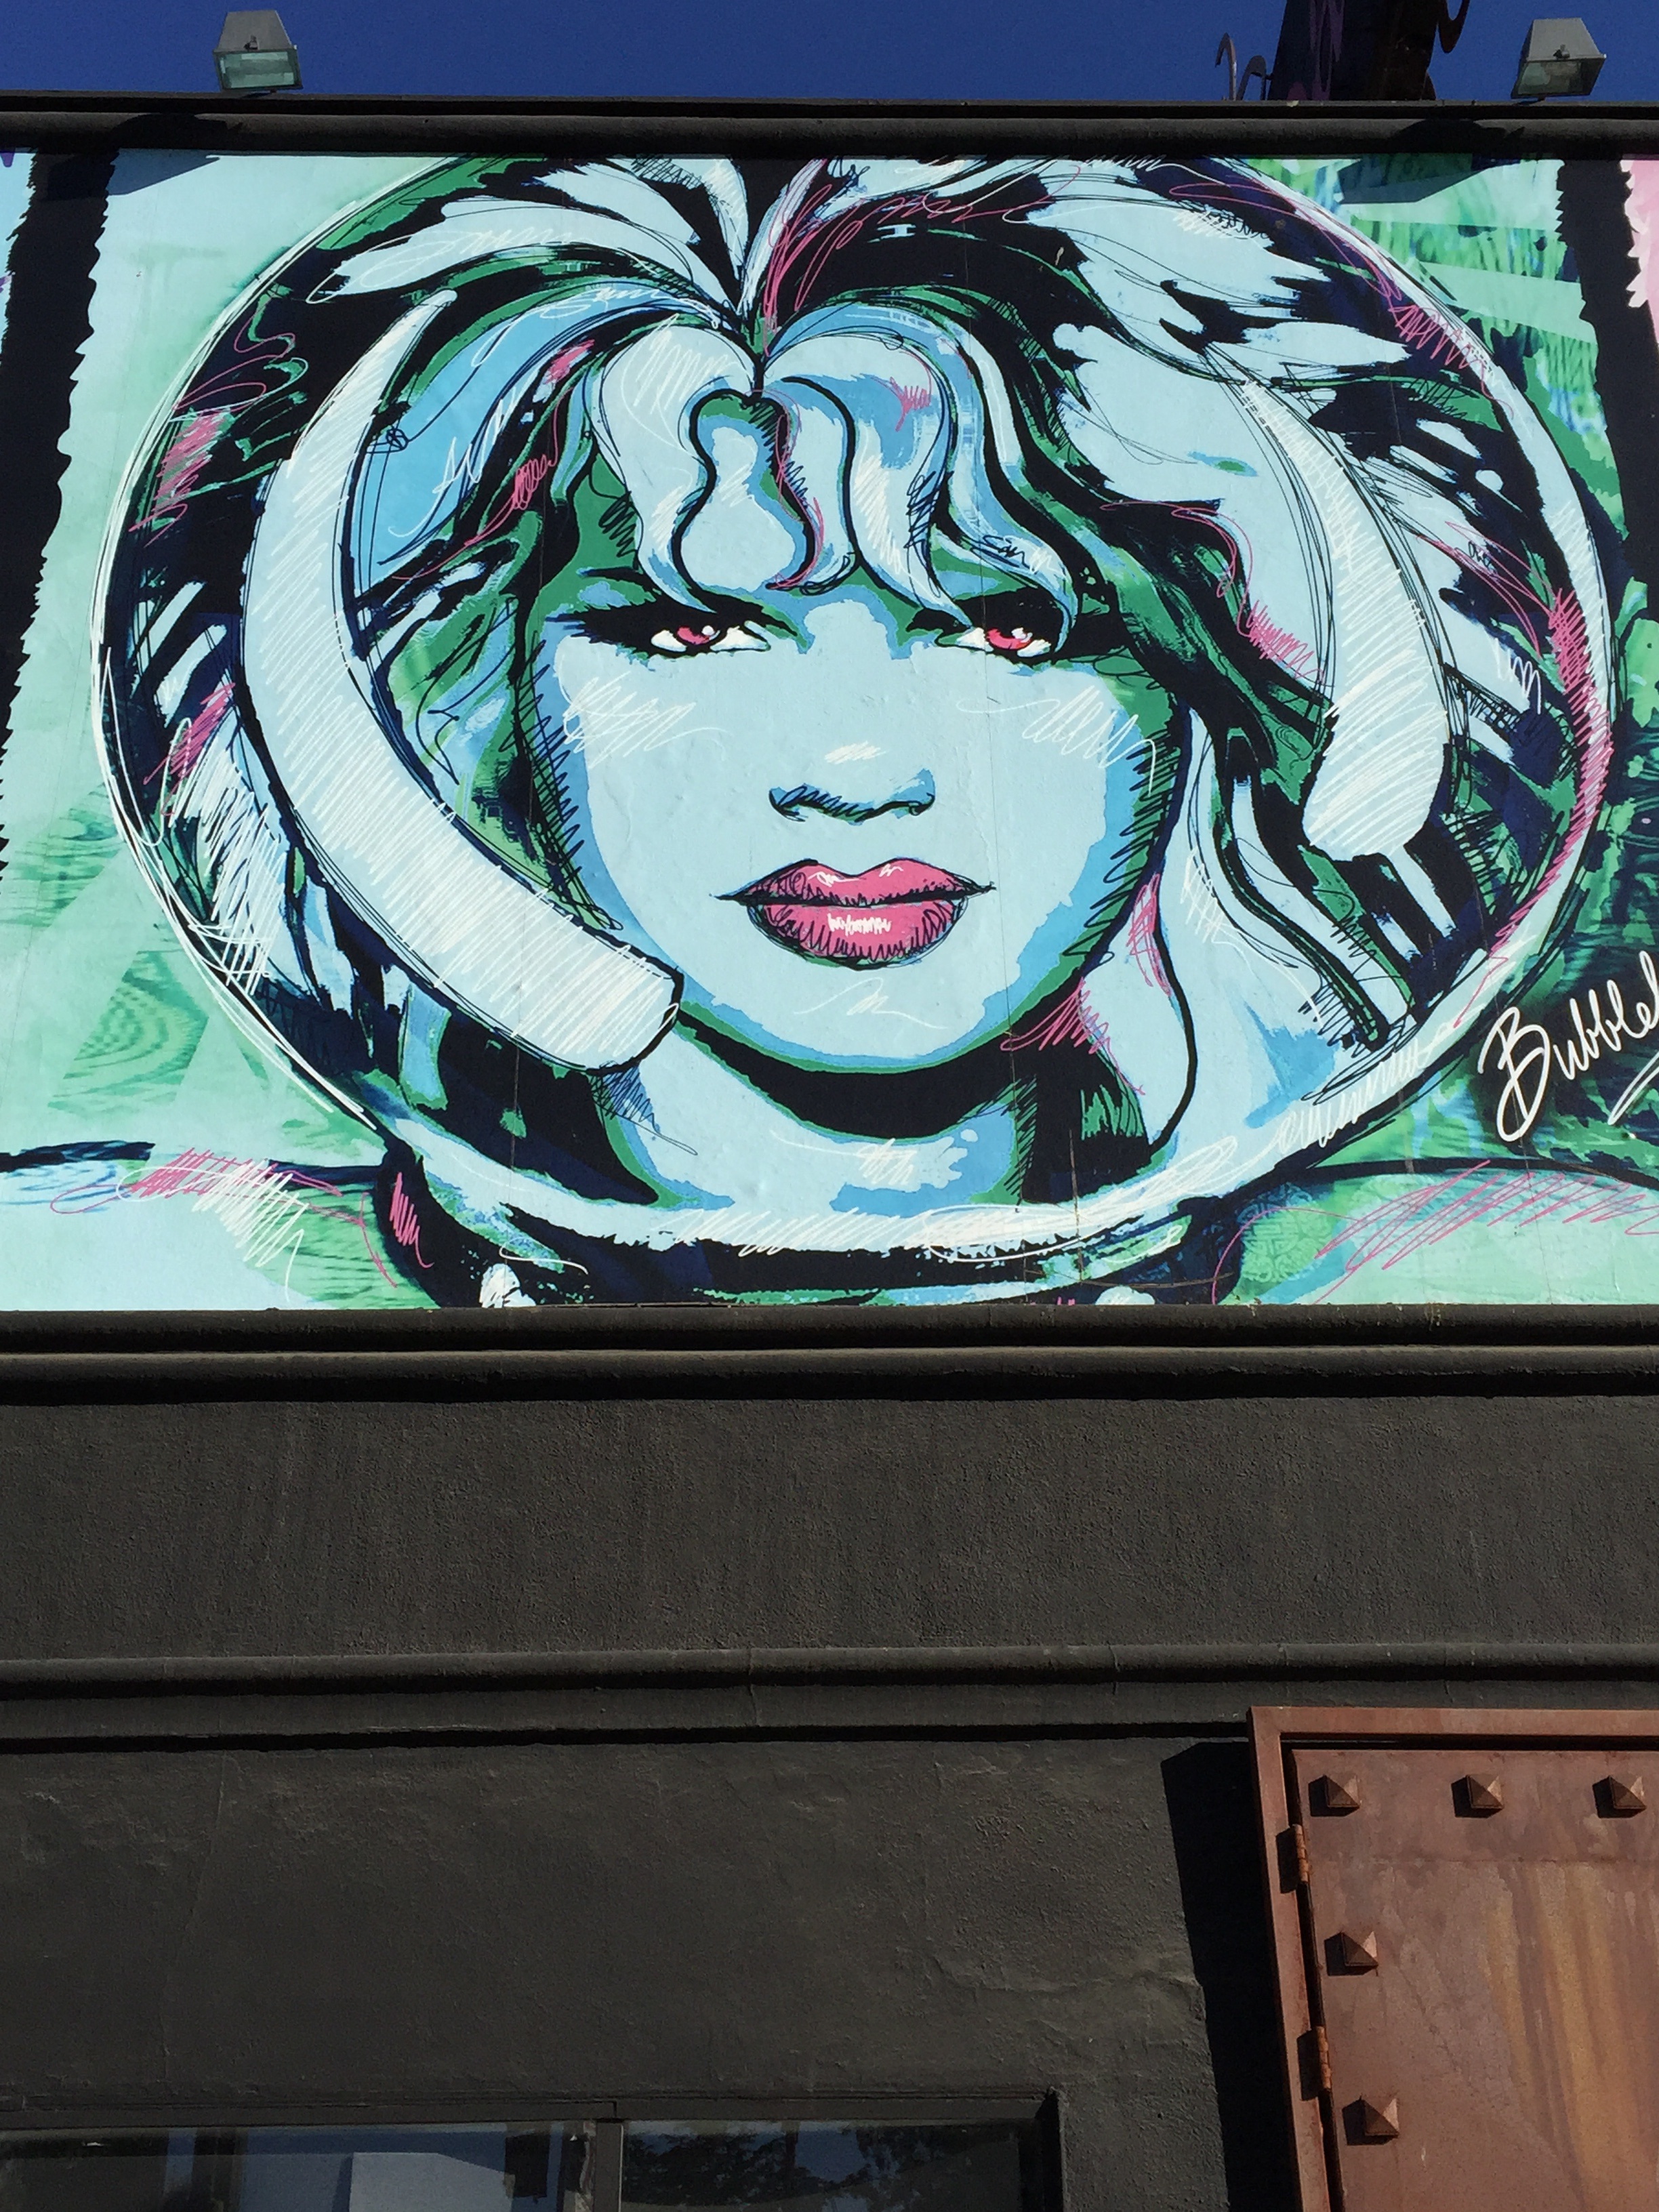
music, window, glass, instrument, graffiti, signage, caucasian, art, mural, poster, entertainment, melody, modern art, display device